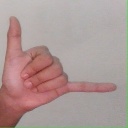
अक्षर: द